Philippine Constabulary

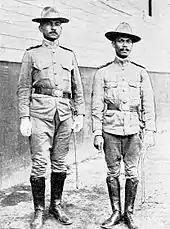
Two Constables posing for a photo in the "New York Tribune" in 1905.

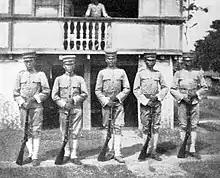
Philippine Constabulary in 1910

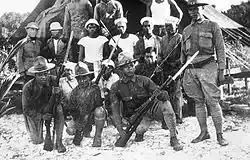
"The Philippine Constabulary guard with shore party of Hubert A. Paton. Off the "Pathfinder"", Philippines, 1926 from the Historic Coast & Geodetic Survey (C&GS) Collection, NOAA Photo Library.

The Philippine Constabulary (PC) was established on August 18, 1901, under the general supervision of the civil Governor-General of the Philippines, by the authority of Act. No. 175 of the Second Philippine Commission, to maintain peace, law, and order in the various provinces of the Philippine Islands. By the end of 1901, a total of 180 officers had been commissioned.